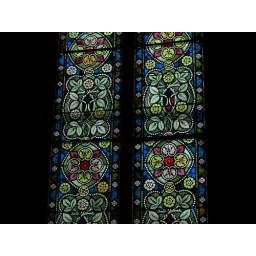
Detail of stained glass windows on a nave wall. Located in Ste. Genevieve, Missouri.